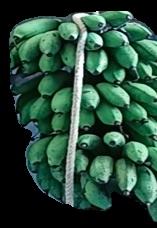
Variety: rasbale
Grade: grade2